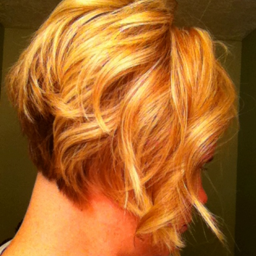
tried a new look with my boring short hair ... curls .